Pietro Antonio Trezzini

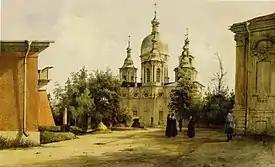
The Trinity Cathedral of Strelna Monastery was built to Trezzini's design under the supervision of his archrival, Bartolomeo Rastrelli

Pietro Antonio Trezzini (1692 – after 1760) was a Swiss architect from the Trezzini family who worked primarily in St. Petersburg. After several years of training in Milan, Trezzini arrived in St. Petersburg (1726), perhaps summoned by a relative, Domenico Trezzini.